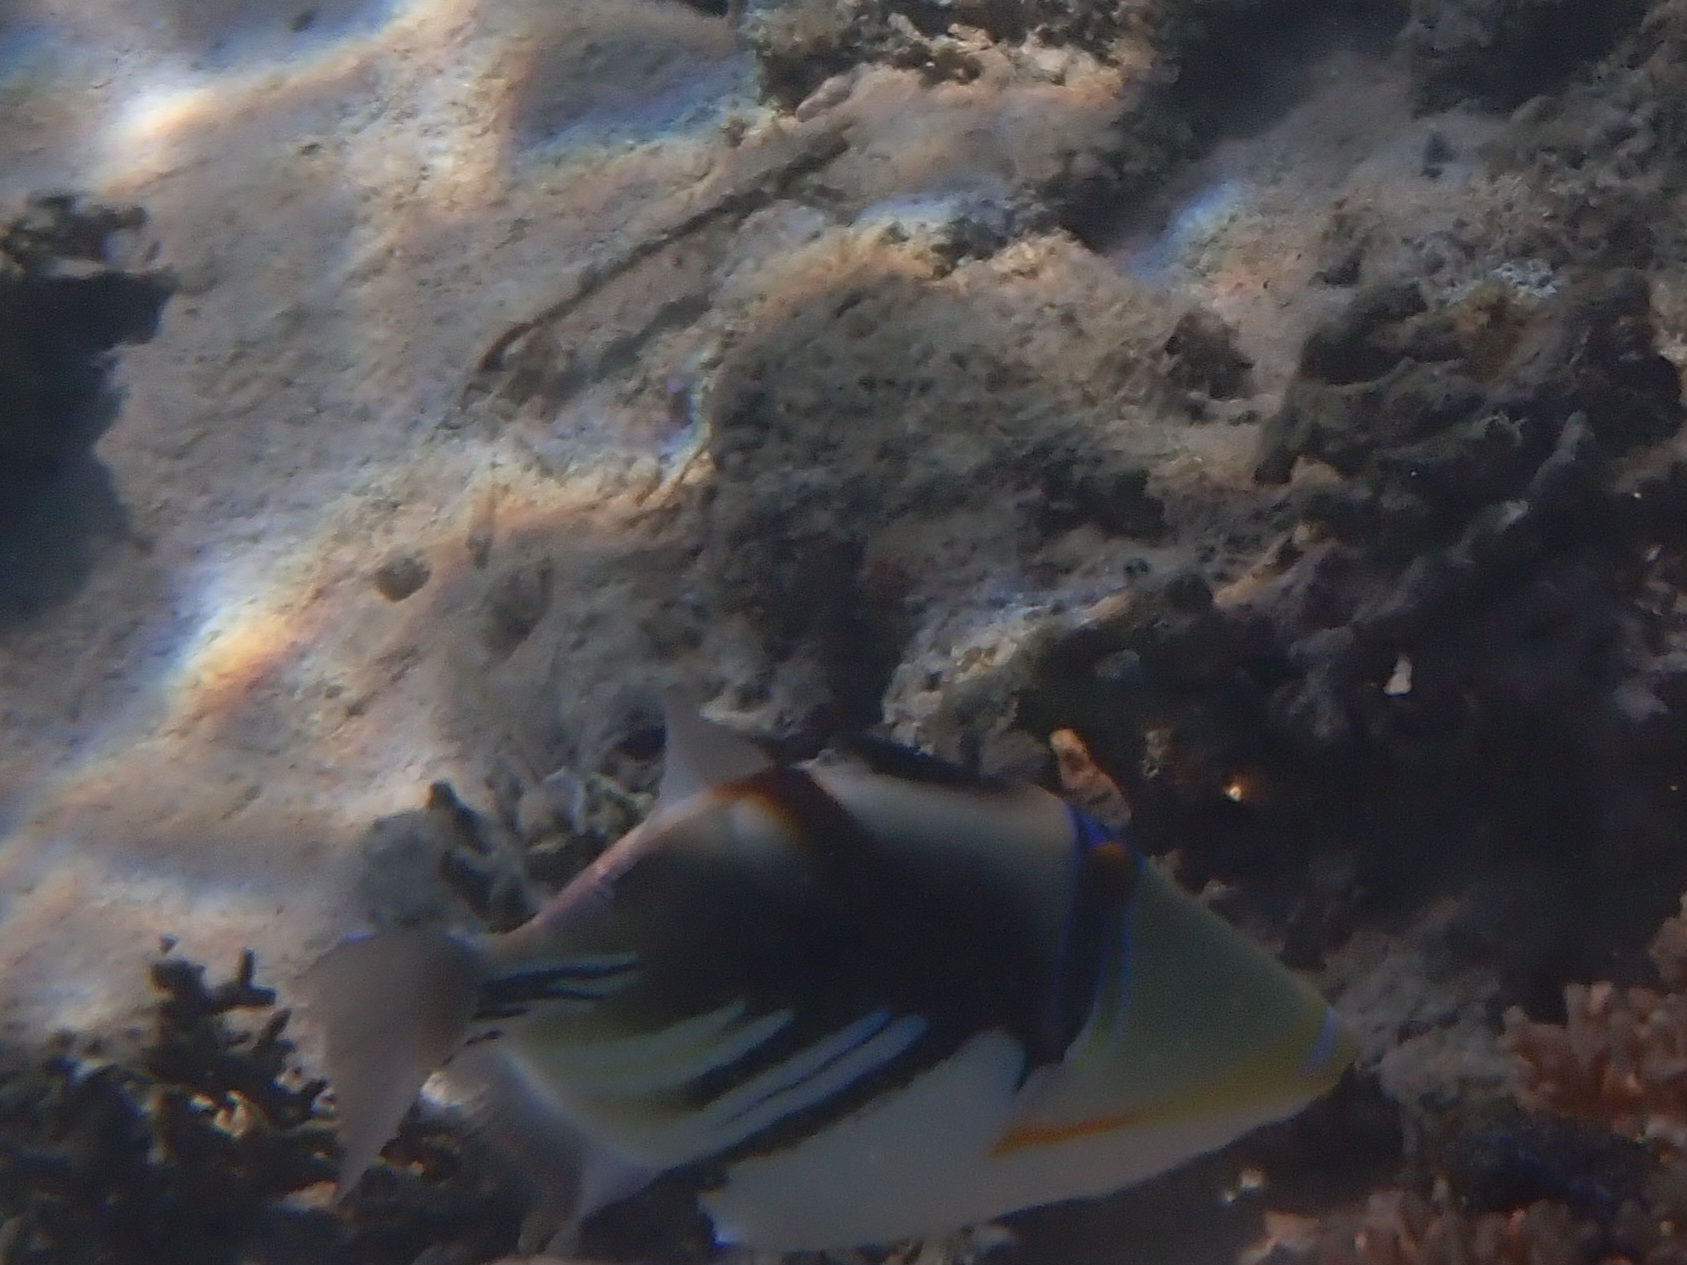
Rhinecanthus aculeatus (Lagoon Triggerfish)